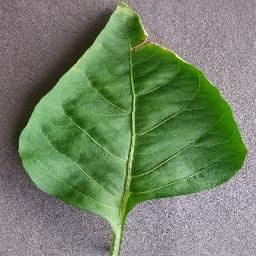
Label: Pepper,_bell___healthy